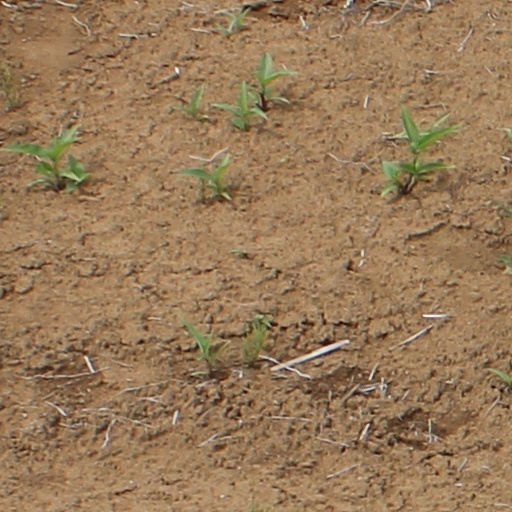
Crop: wheat